Watari-kun's ****** Is About to Collapse

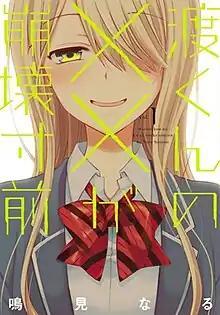
First volume cover (Kodansha edition)

is a Japanese manga series written and illustrated by Naru Narumi. It was originally serialized in Kadokawa Shoten's "Young Ace" magazine from August 2014 to June 2015. The series was later transferred to Kodansha's "Monthly Young Magazine" where it continued from November 2015 to September 2023. An anime television series adaptation produced by Staple Entertainment premiered in July 2025.